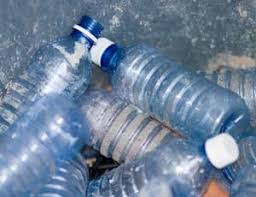
Waste category: plastic